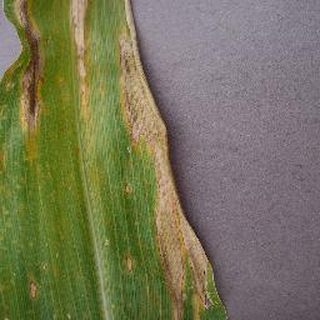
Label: corn_northern_leaf_blight